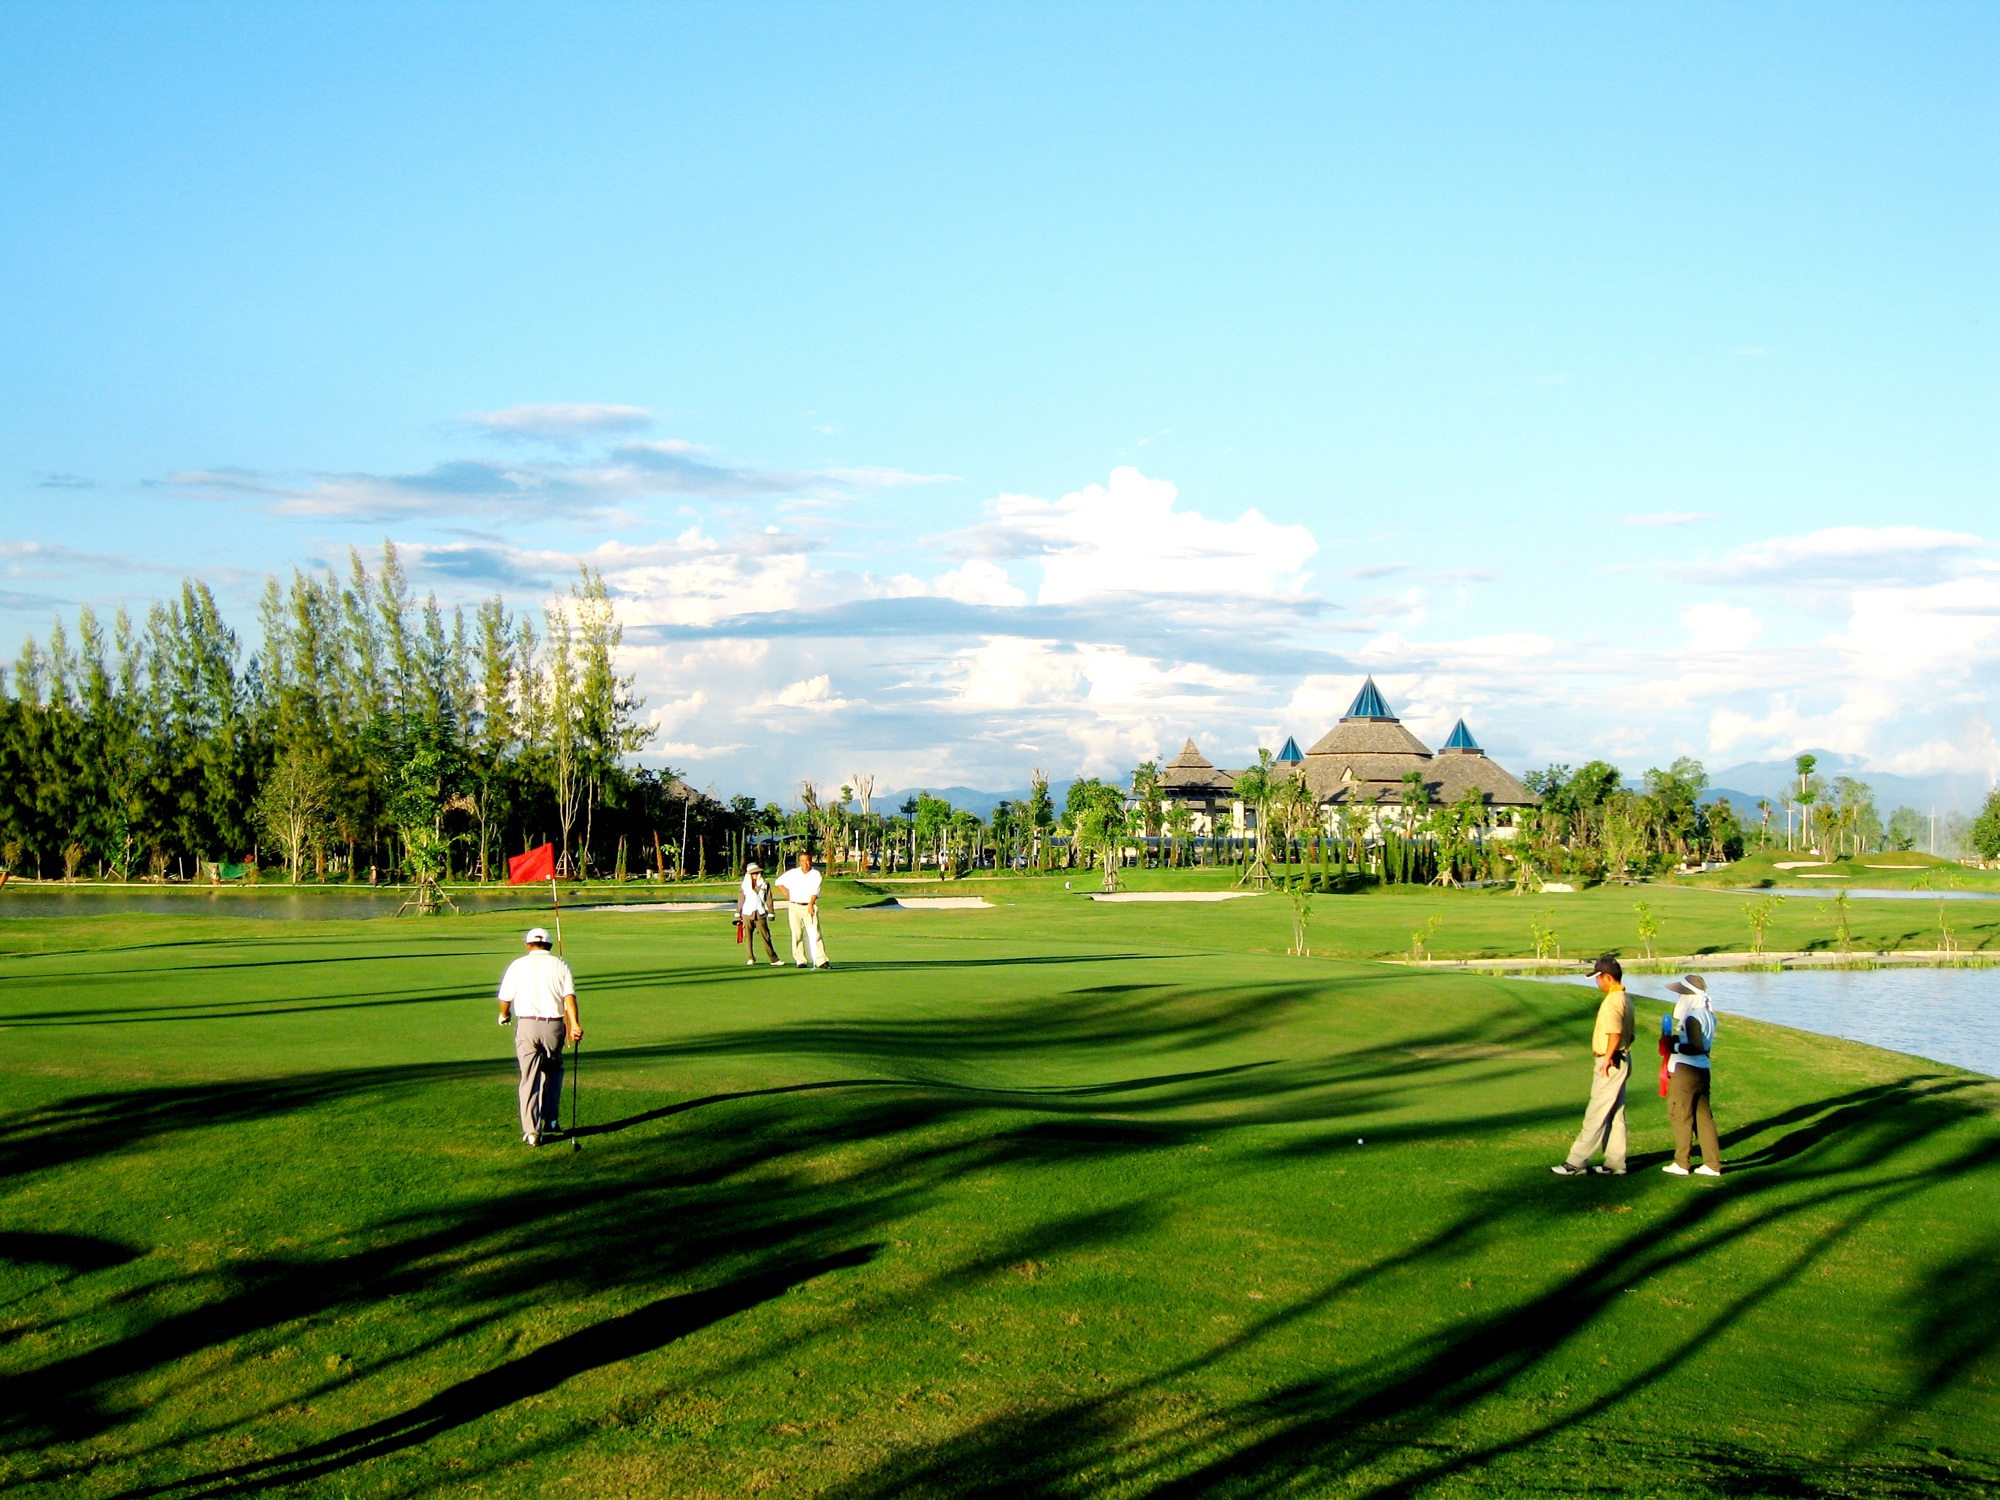
grass, structure, field, lawn, meadow, recreation, plain, golf, golf course, golf club, sports, grassland, ball game, outdoor recreation, lumphun, gasaan lagacy, sport venue